AS Nika

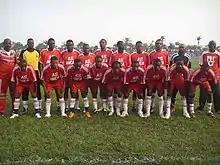
AS Nika team line-up 2010

AS Nika was founded in 1955 as "FC RUBI", the name of the river which symbolizes their origin and which is found at the entrance to the city of Buta, by the students of Frères Maristes school from Buta who came to study in Kisangani.